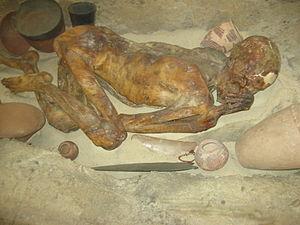
Les momies prédynastiques de Gebelein sont six corps humains naturellement momifiés, datés de la période prédynastique égyptienne, vers 3400 avant notre ère. Elles ont été découvertes et exhumées à la fin du XIXᵉ siècle par Wallis Budge, responsable du département égyptien du British Museum, dans des tombes creusées dans du sable peu profond, près de Gebelein, à environ quarante kilomètres au sud de Thèbes.
Le Département de l'Égypte ancienne et du Soudan est un département historique du British Museum, abritant la plus grande et la plus complète collection d'antiquités égyptiennes au monde à l'exception du Musée égyptien du Caire.